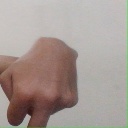
अक्षर: प